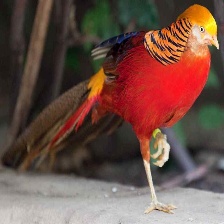
Species: GOLDEN PHEASANT
Scientific name: CHRYSOLOPHUS PICTUS